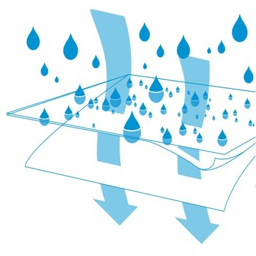
how filter your drinking water in field of study .